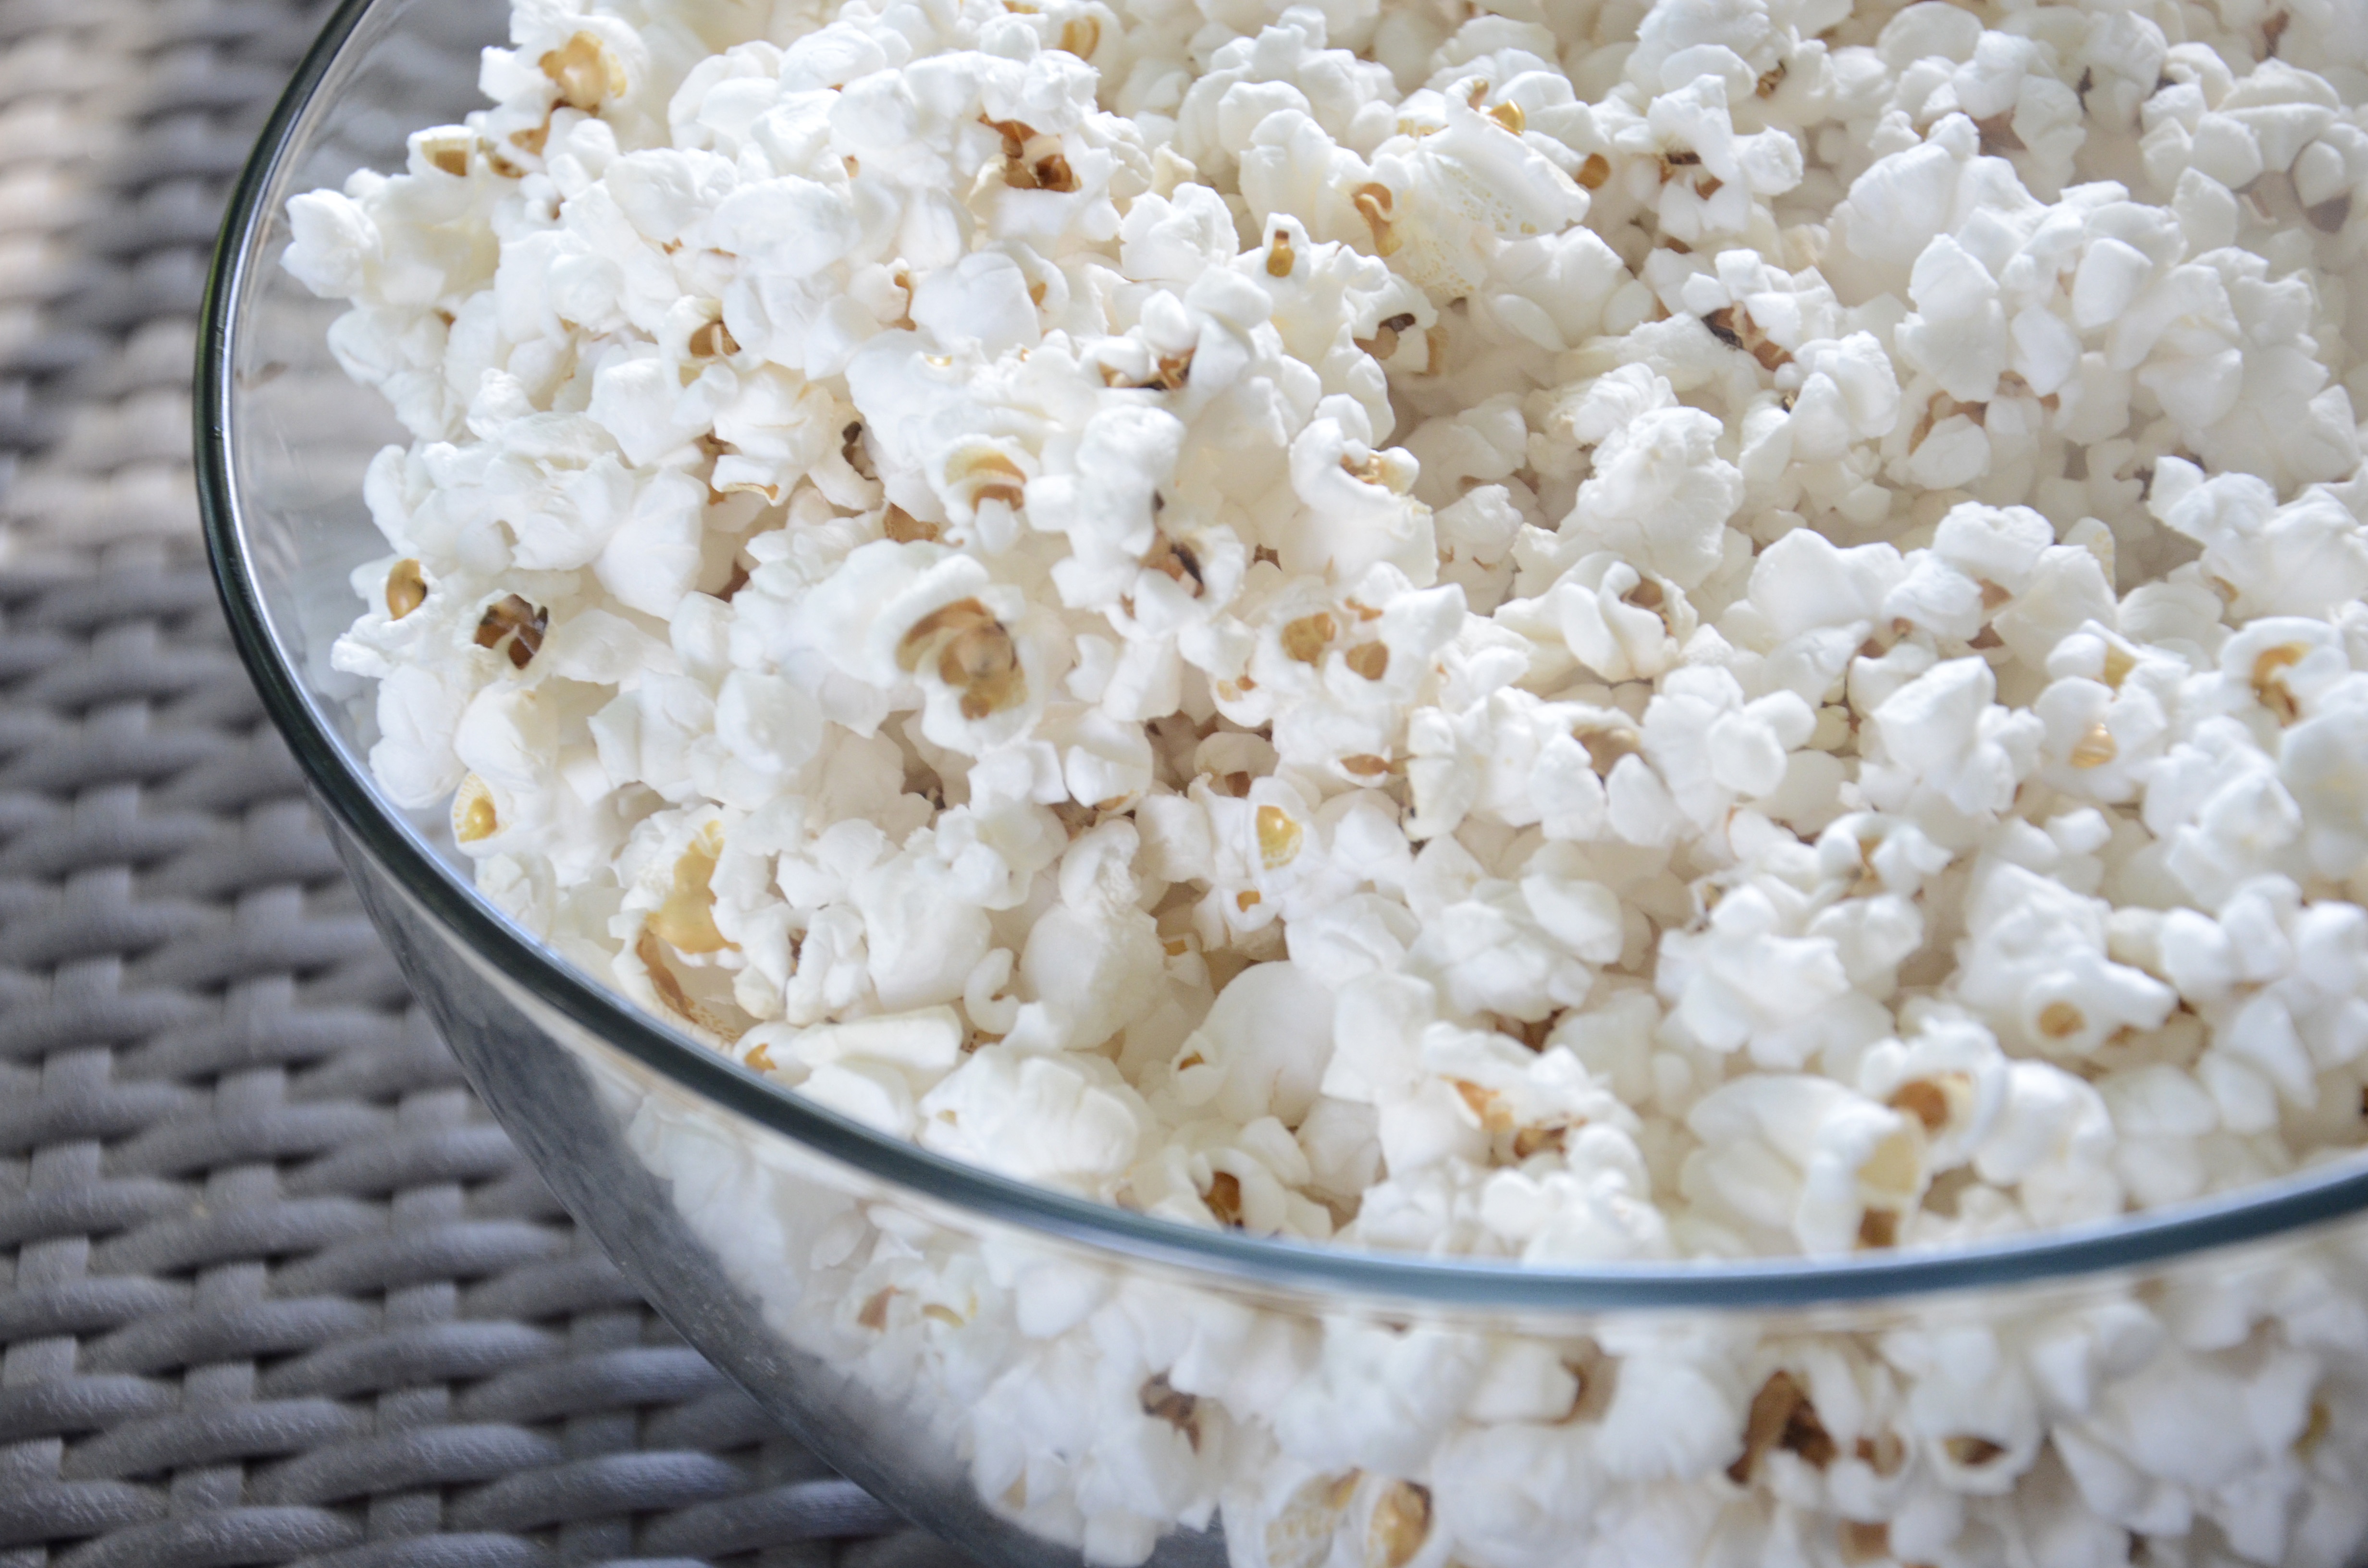
white, bowl, dish, meal, food, breakfast, snack, eat, popcorn, eating, tasty, cinema, movie, entertainment, snack food, kettle corn